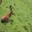
Label: deer